Holy Week in Spain

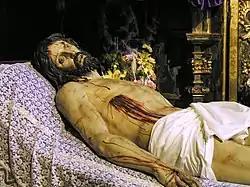
"Lying Christ" by Gregorio Fernández.

Salamanca has one of the oldest celebrations in Spain. The earliest penance processions can be traced back to 1240. Three are the characteristics that make Holy Week in Salamanca unique: The monumental background provided by the Old City, declared UNESCO World Heritage Site in 1988, the quality of the images and "pasos", created by important Spanish artist such as Luis Salvador Carmona or Mariano Benlliure and the links with the University of Salamanca, the oldest institution of its kind in the country.